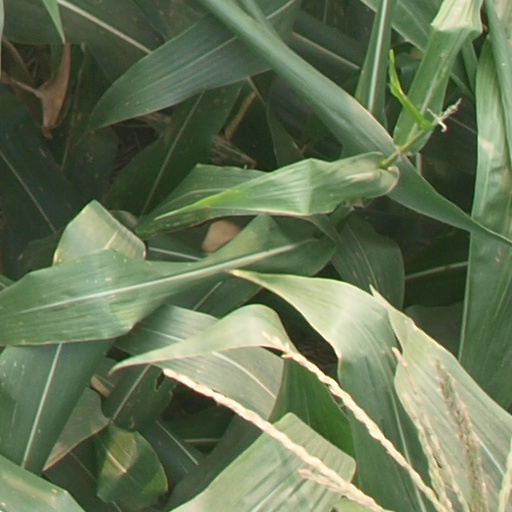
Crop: maize; corn